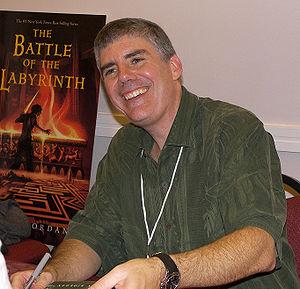
Athéna ou Athéné est une déesse de la mythologie grecque, identifiée à Minerve chez les Romains. Elle est également appelée « Pallas Athéna », déesse de la sagesse, de la stratégie militaire, des artisans, des artistes et des maîtres d'école.